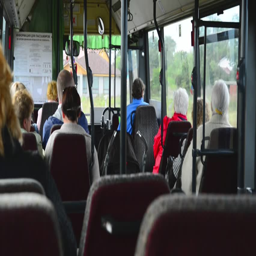
people riding in the bus